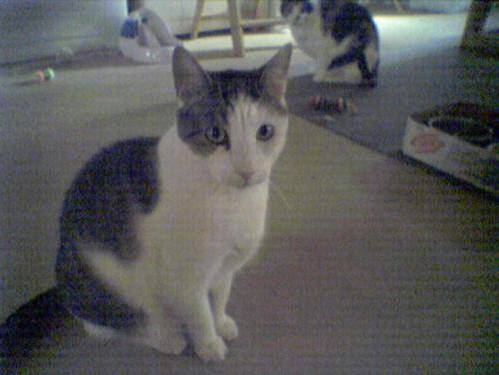
Label: cat